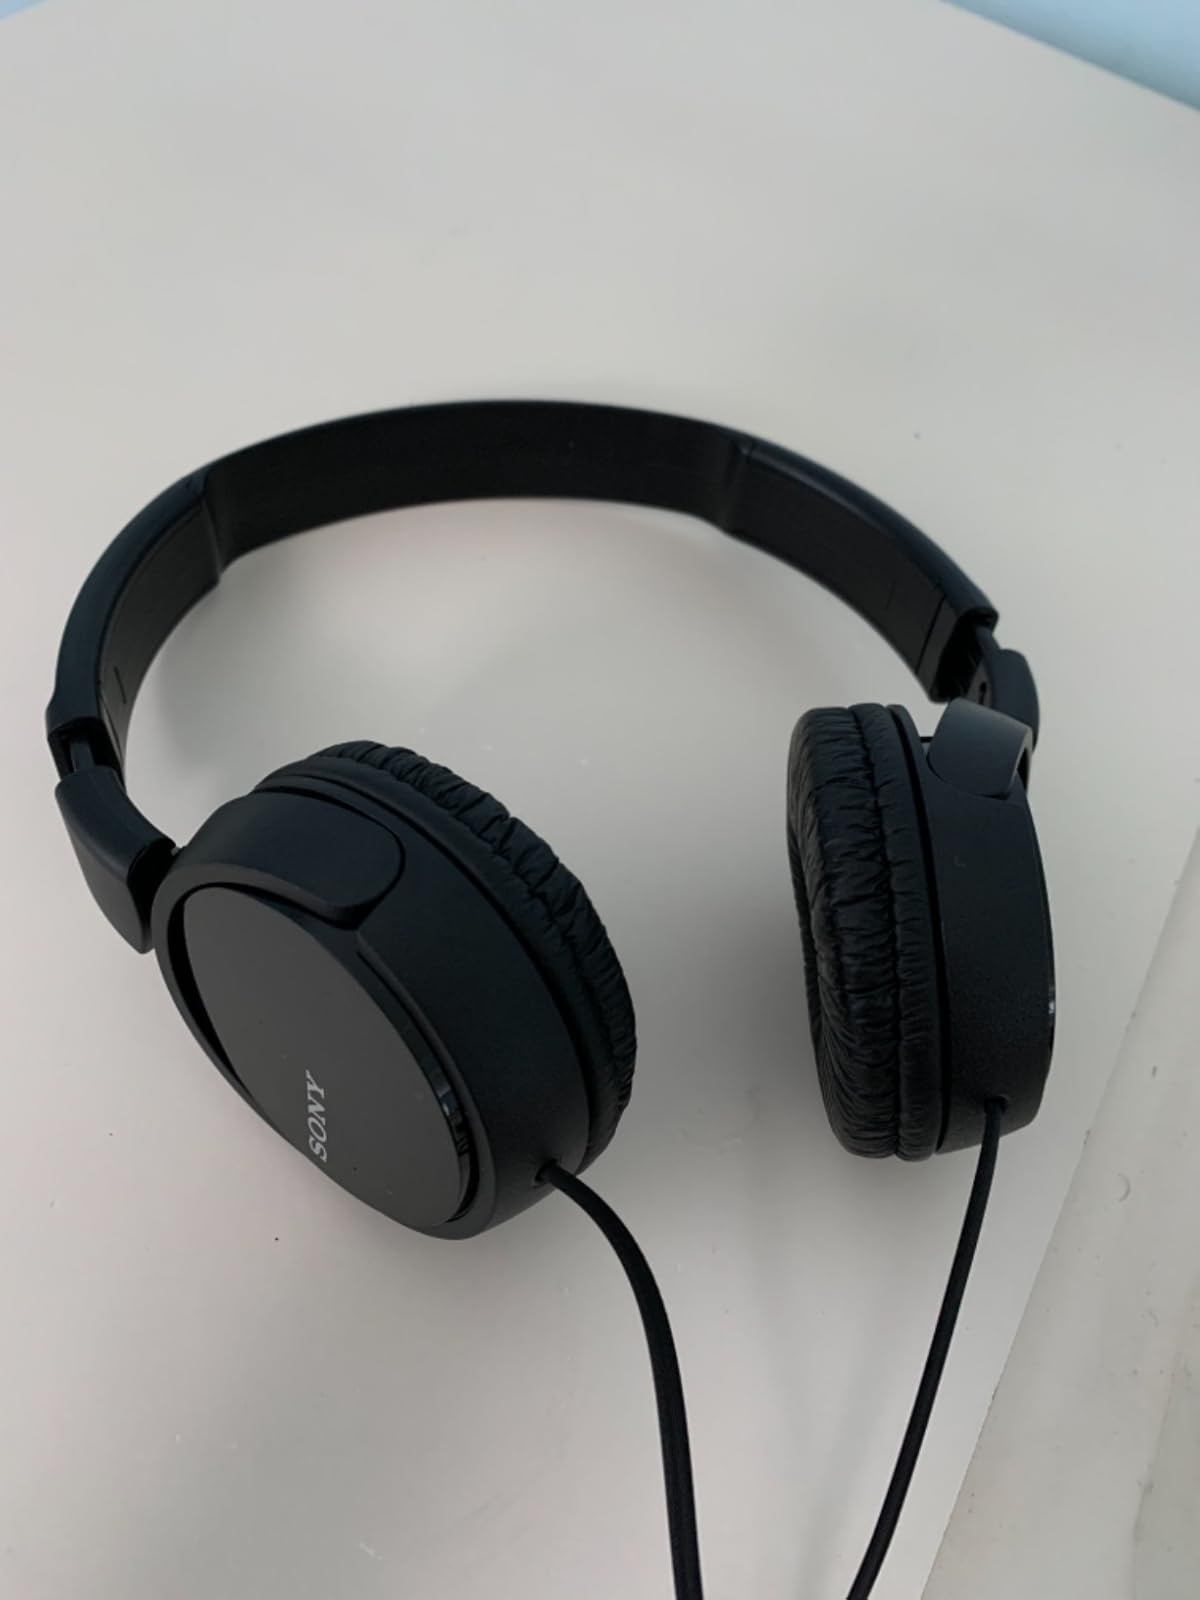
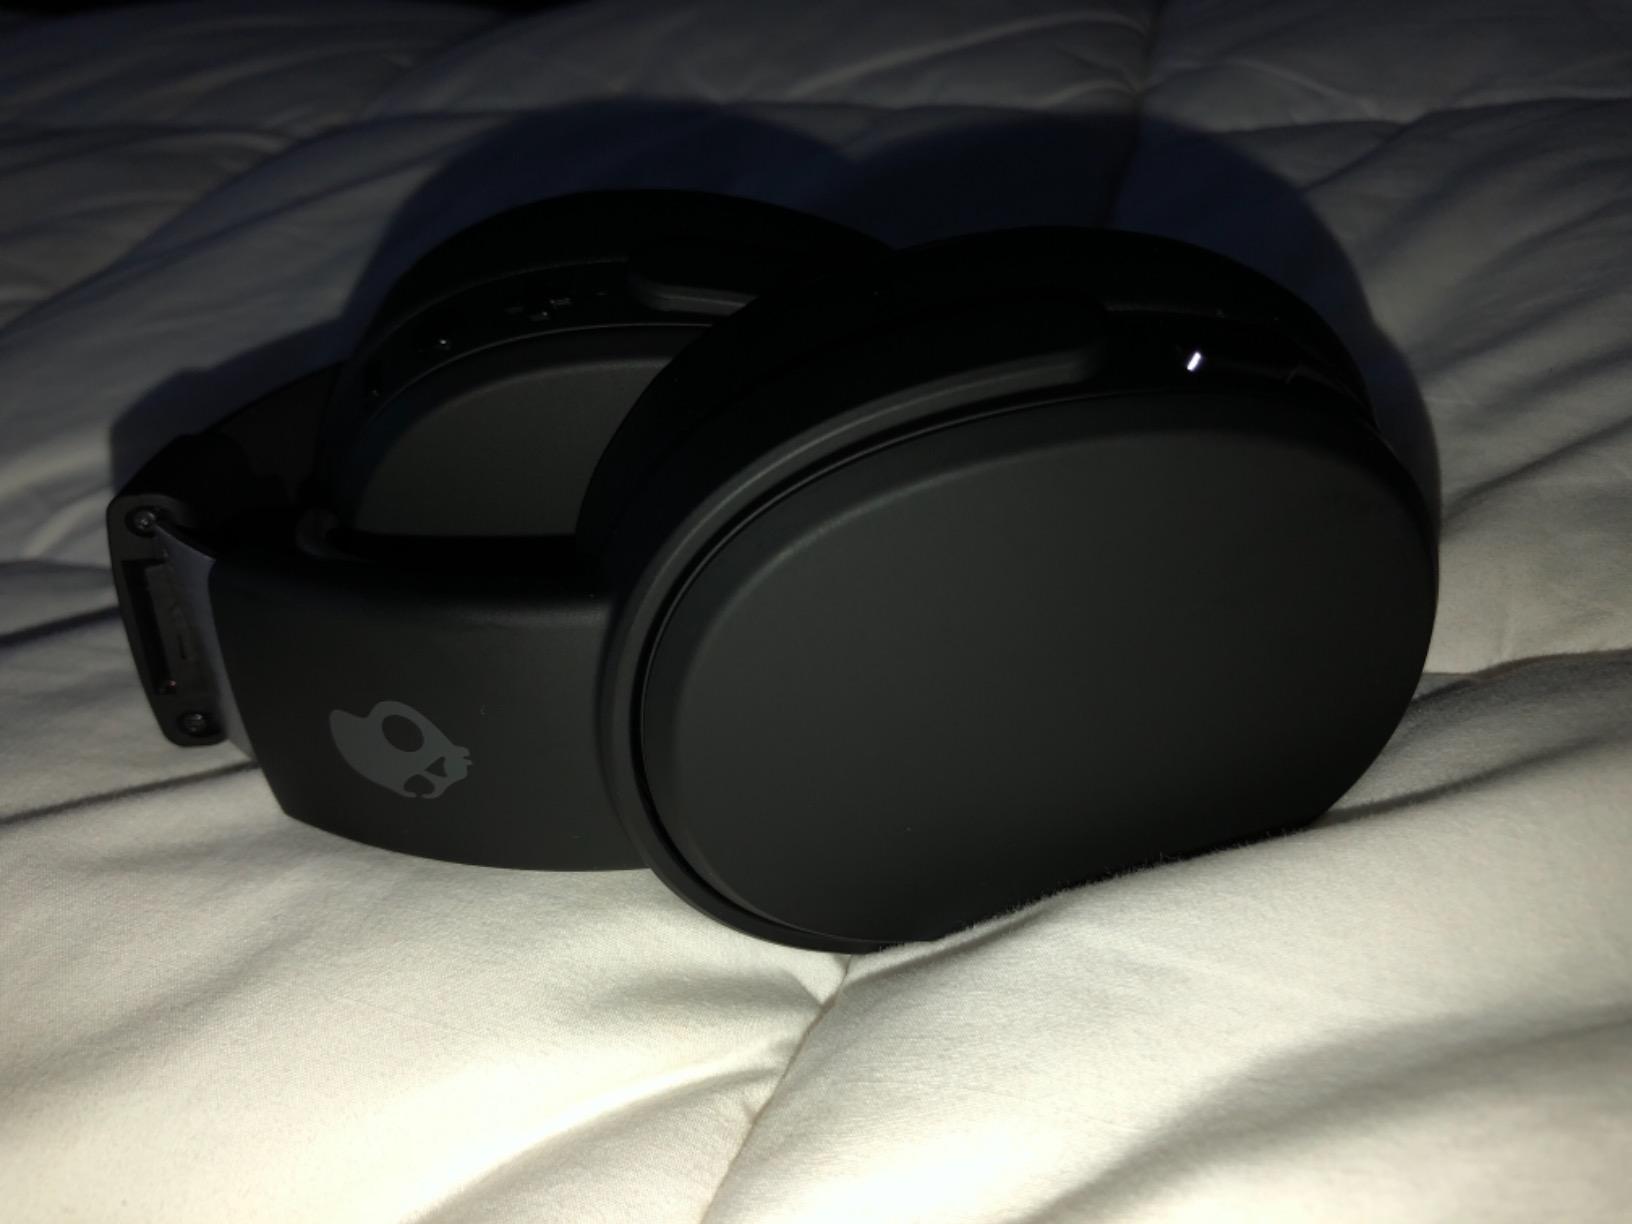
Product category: headphones
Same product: no